Renard II of Dampierre-en-Astenois

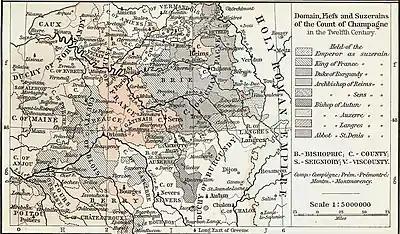
The County of Champagne in the 12th century. Dampierre-le-Château was located midway between Châlons and Verdun on the border between France and the Holy Roman Empire.

Renard II, also spelled Reynald, Raynald, Rainard or Renaud (1170s – 1234), was the count or lord of Dampierre-le-Château in the Astenois. His lordship lay partly within the Holy Roman Empire, but he was also a direct vassal of the Count of Champagne in the Kingdom of France.